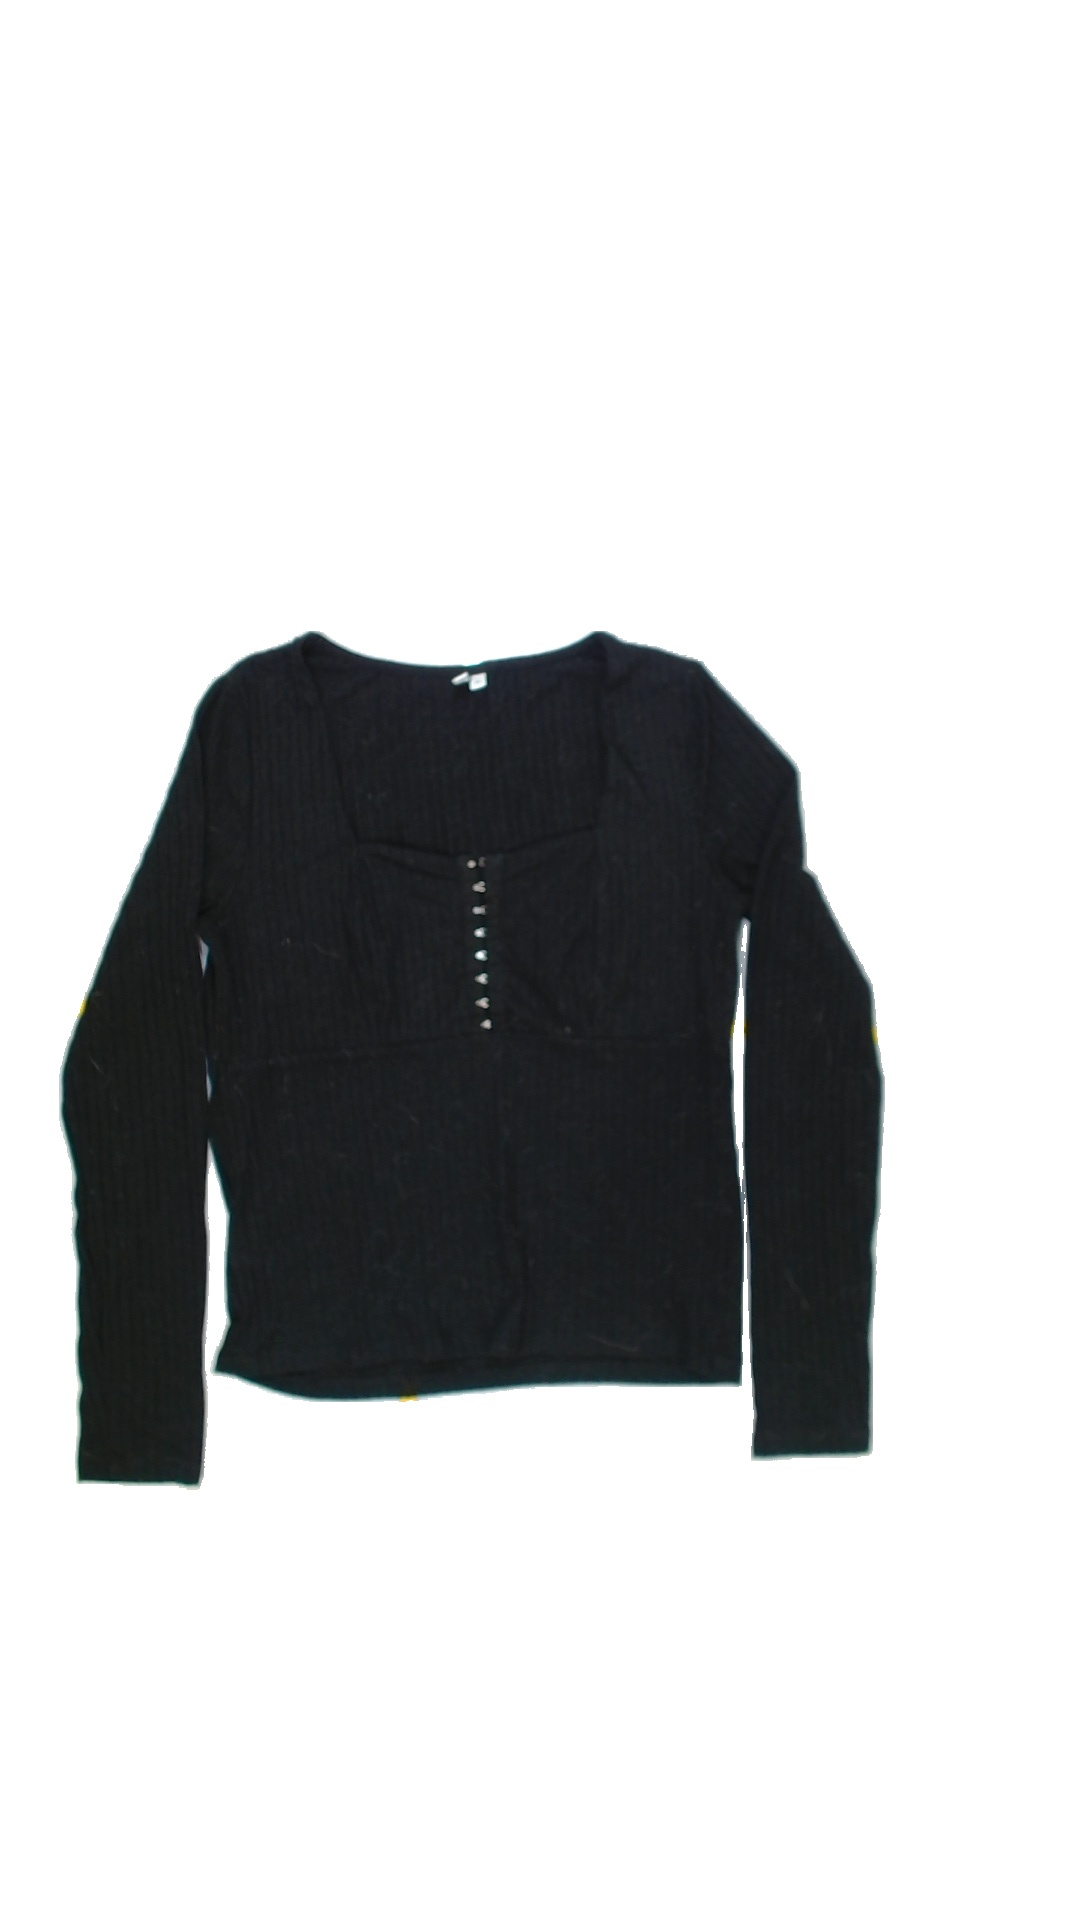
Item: Blouse (Ladies)
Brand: Not Applicable
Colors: Black
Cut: Regular, C-collar
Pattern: Plain
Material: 64%polyester 36%cotton
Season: All
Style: No trend
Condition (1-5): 4
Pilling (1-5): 4
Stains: No
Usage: Export
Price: <50